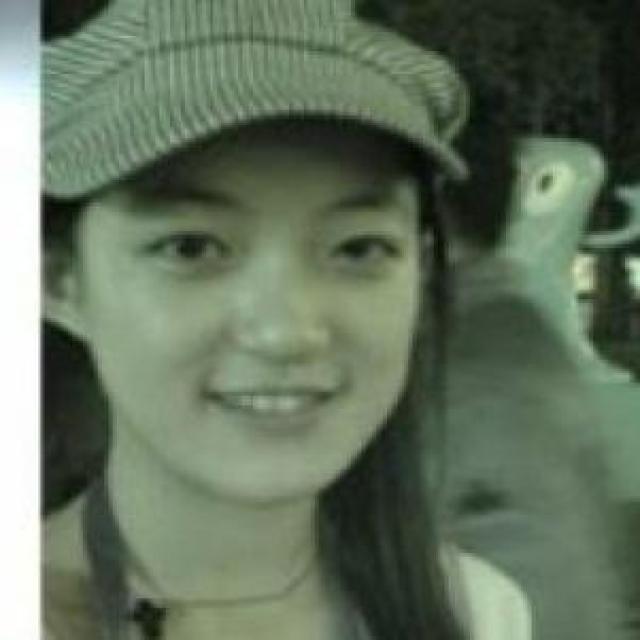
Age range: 13-20